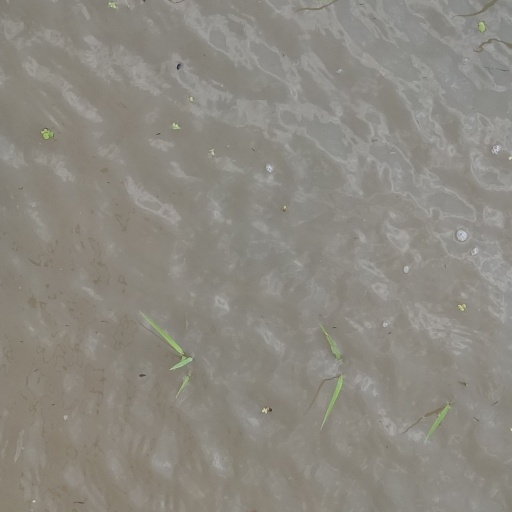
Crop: rice